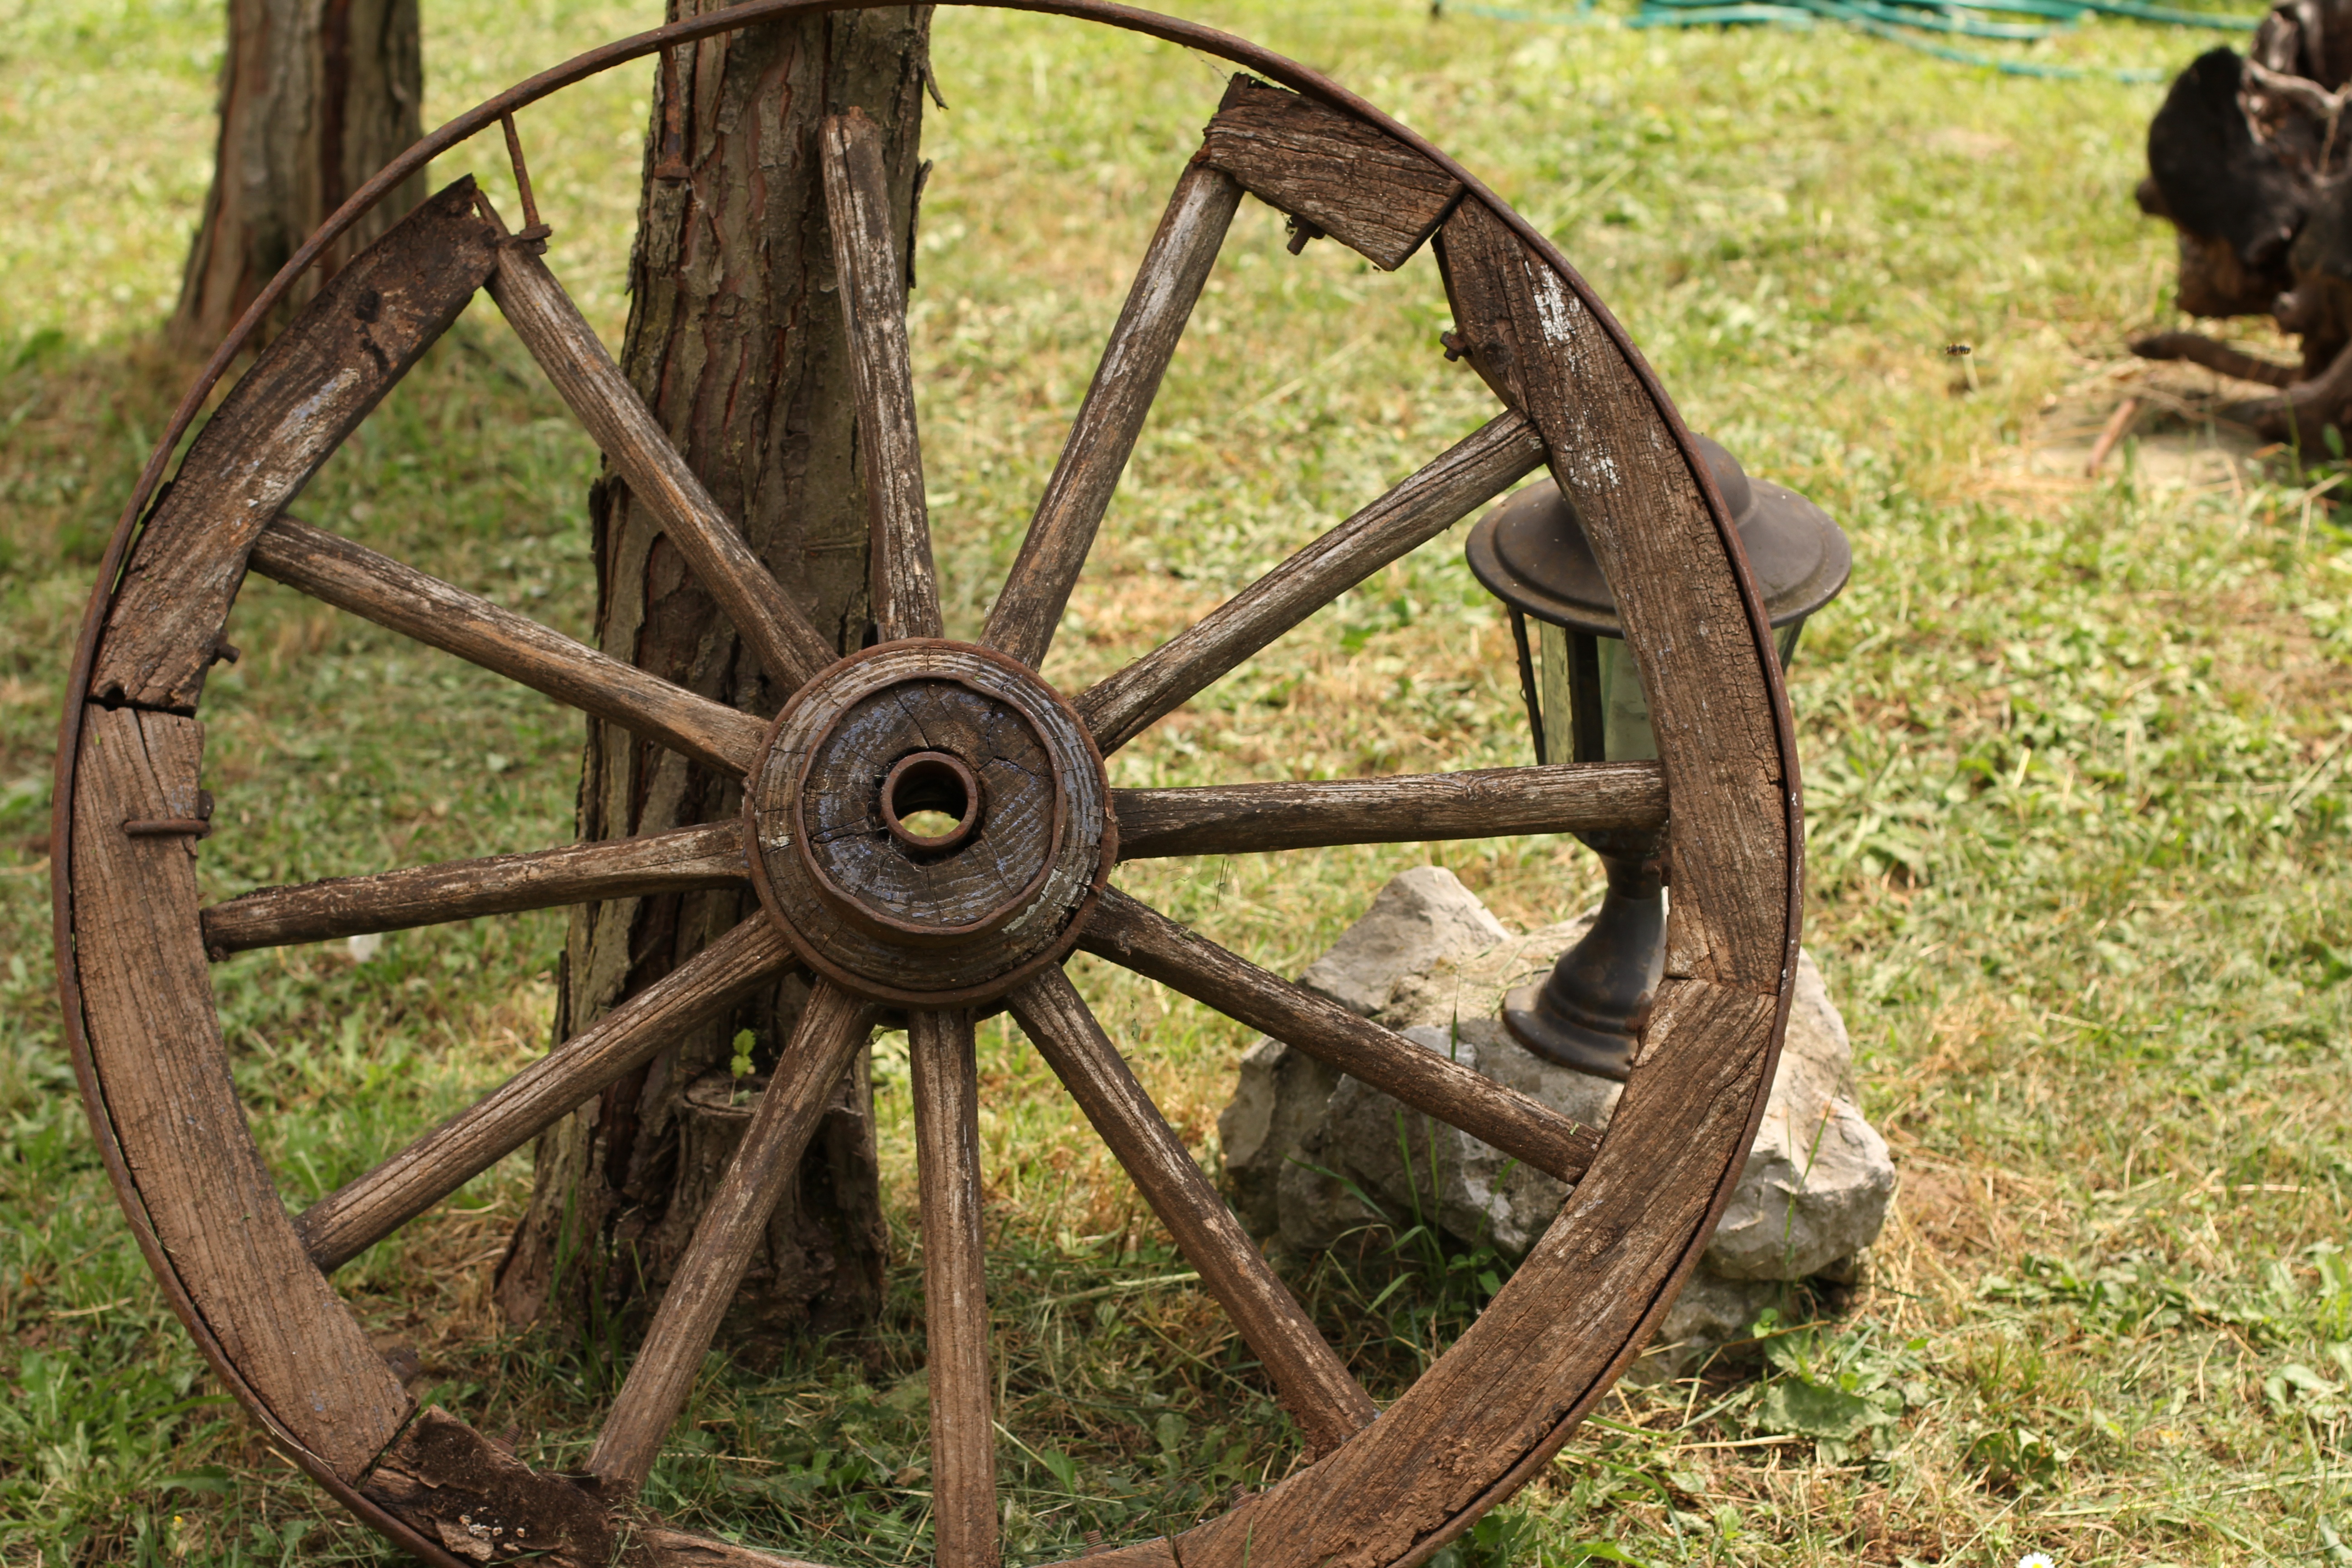
wood, wheel, cart, old, bicycle, vehicle, spoke, tire, mountain bike, rusty, wheels, rim, cannon, dare, coach, bicycle wheel